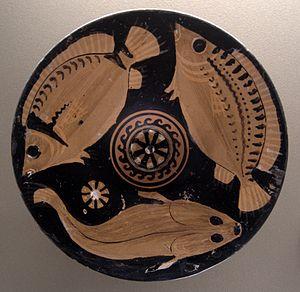
Plat apulien à figures rouges à décor de poissons, v. 350–325 av. J.-C.
La collection Campana est une collection d'œuvres d'art regroupée au XIXᵉ siècle par Giampietro Campana.
Le régime alimentaire des Grecs antiques se caractérise par sa frugalité, reflet de conditions difficiles pour l'agriculture grecque. Il se fonde sur la « triade méditerranéenne » : blé, huile d'olive et vin.
La cuisine grecque est une cuisine de type régime méditerranéen. Elle présente des caractéristiques communes aux cuisines italienne, balkanique, turque, levantine et chypriote. La diète méditerranéenne, dont elle fait partie, est reconnue par l'Unesco depuis 2010 comme patrimoine culturel immatériel de l'humanité.